Gigi Hadid

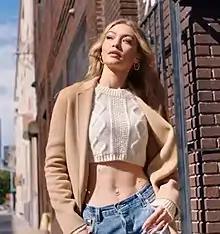
Hadid in a campaign for Stuart Weitzman in 2017

She scored her second "American Vogue" cover in August 2017, sharing it with her then-boyfriend, Zayn Malik. The third Tommy Hilfiger and Hadid collection was presented in September 2017. During Fall/Winter 2017 Fashion Month in New York, Milan and Paris, she opened the shows for Jeremy Scott, Anna Sui, Versus (Versace), Alberta Ferretti, Missoni, H&M and Balmain; and closed the shows for Isabel Marant, Moschino, Max Mara and Anna Sui. She also released the first season of two new collaborations with Vogue Eyewear and Messika Jewelry. At the "Daily Front Row's" third annual Fashion Los Angeles Awards, she was honored for the Best Design Debut for her collection with Tommy Hilfiger. She ended 2017 by being named one of "Glamour"'s Women of the Year, alongside Nicole Kidman, Solange Knowles, Muzoon Almellehan and others.